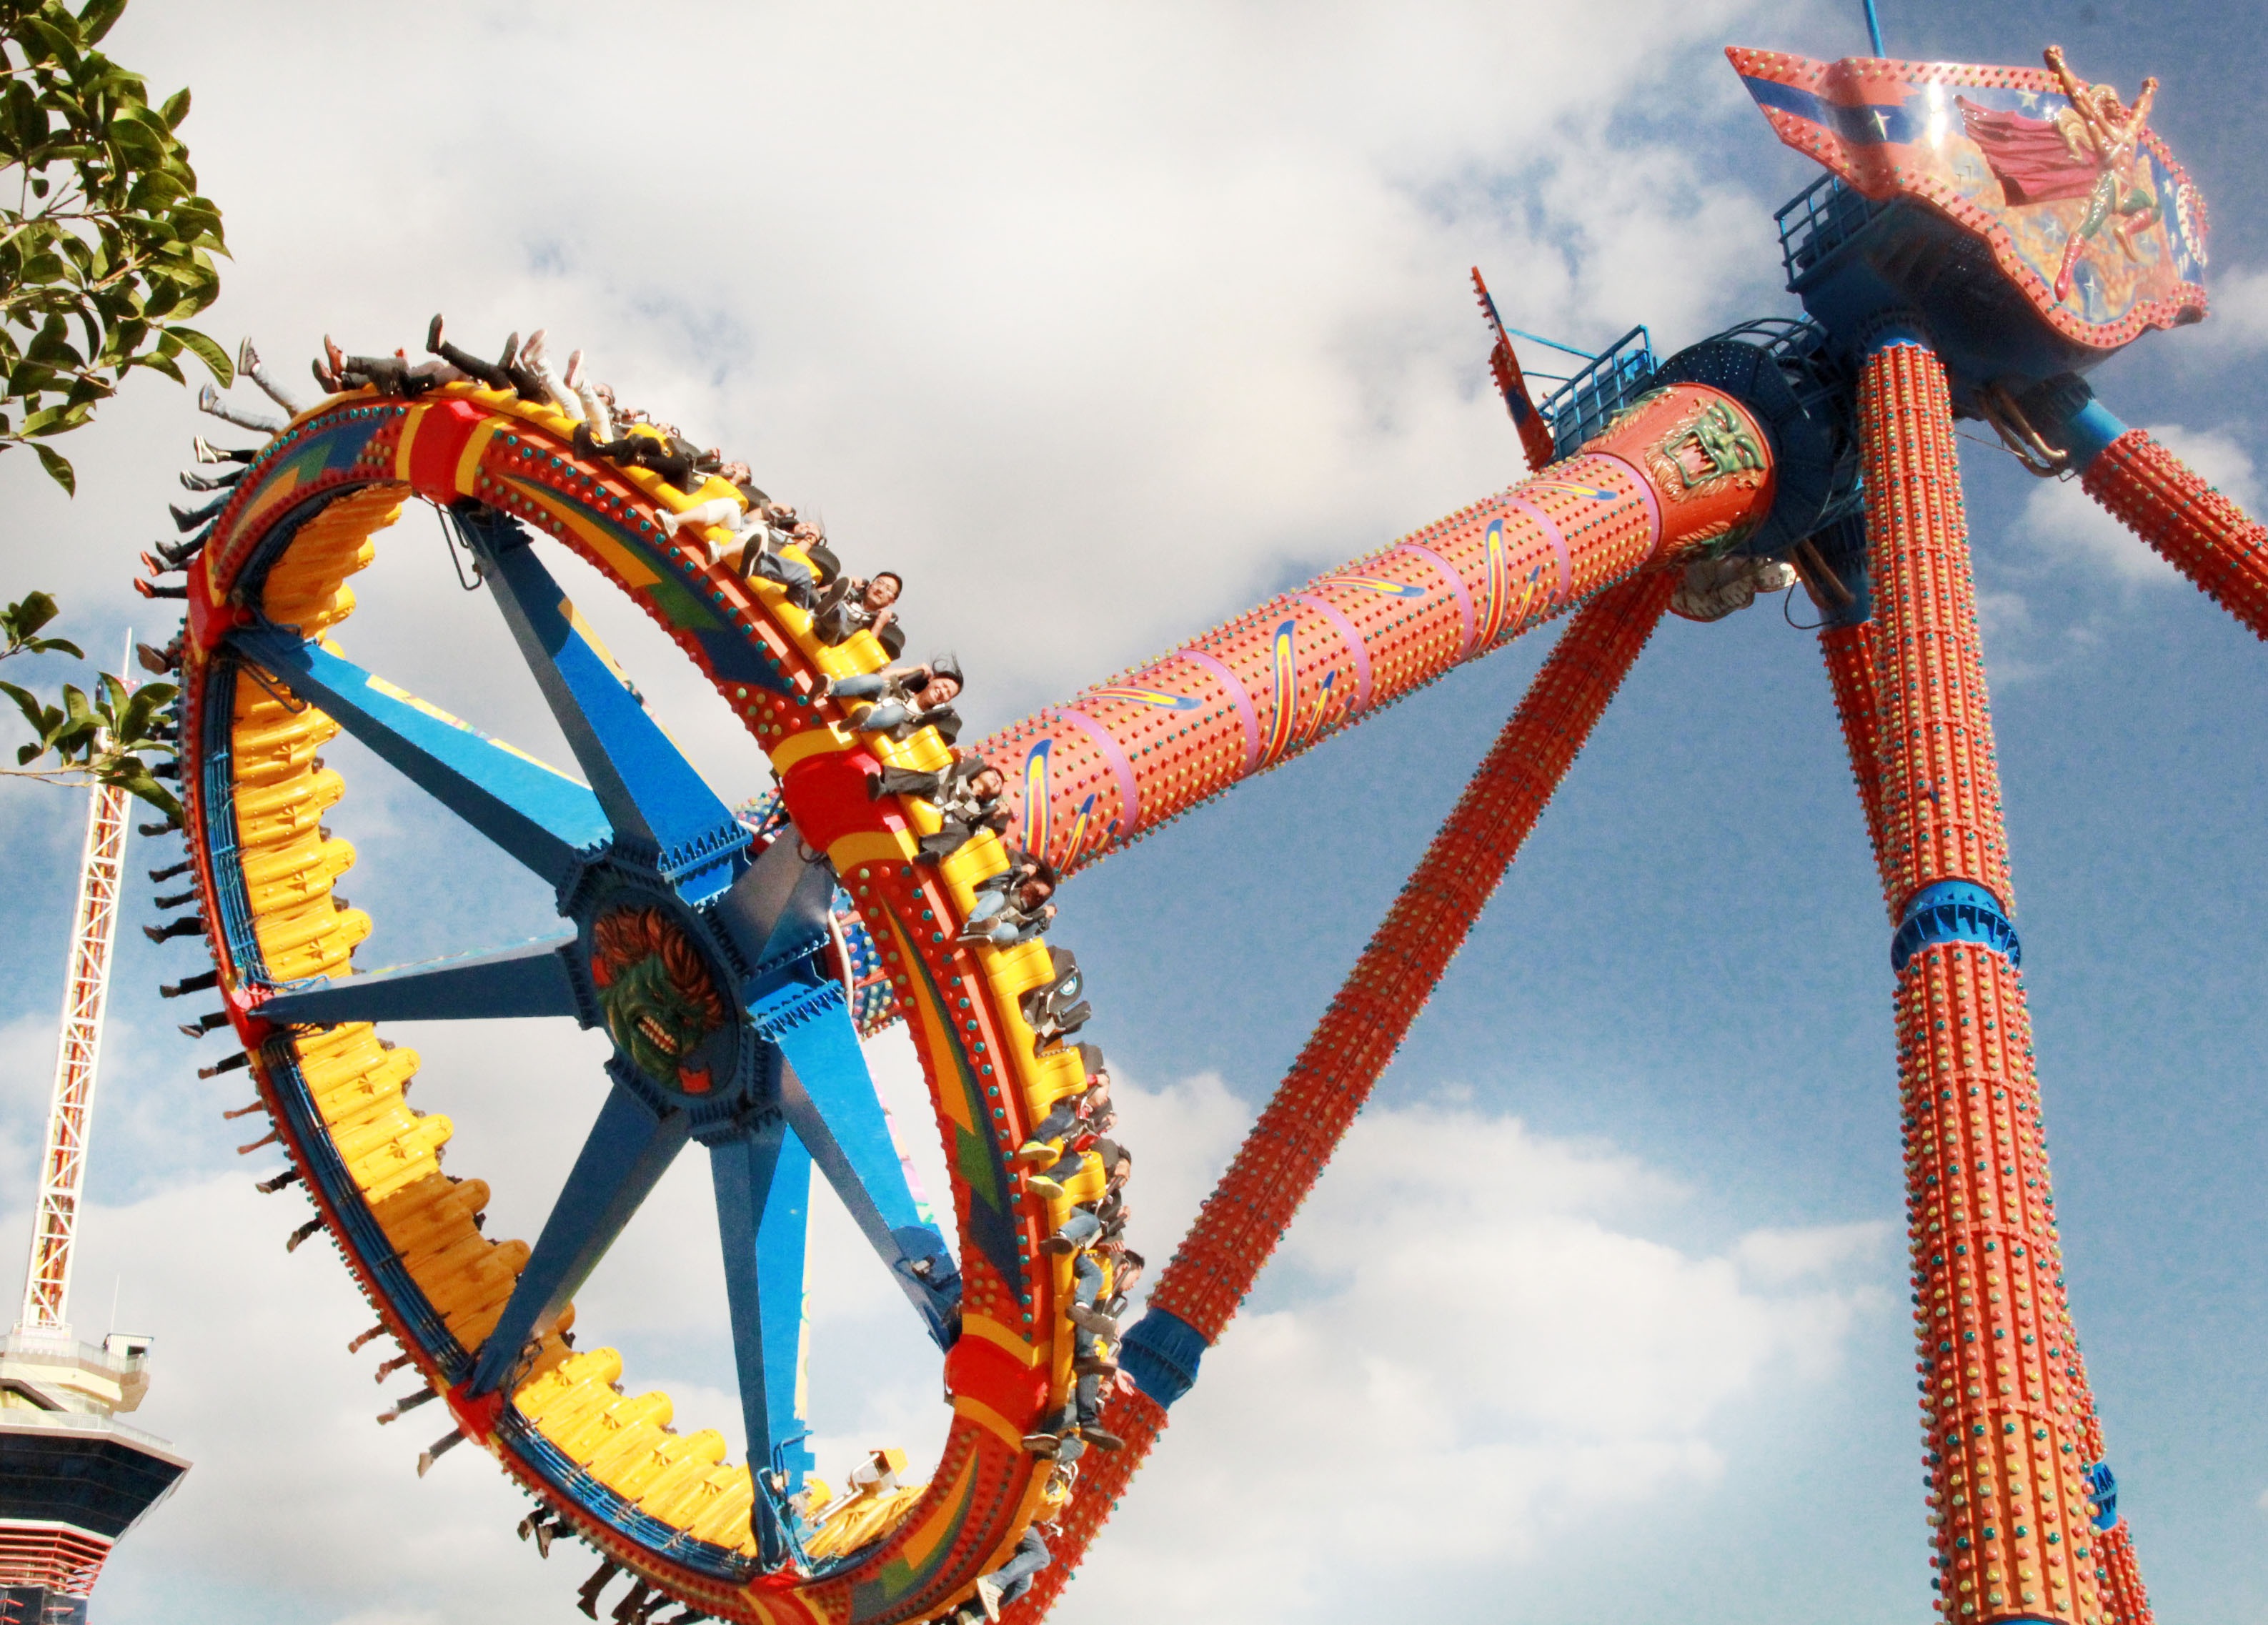
recreation, amusement park, park, roller coaster, pendulum, entertainment, amusement ride, outdoor recreation, nonbuilding structure, nantong adventure kingdom